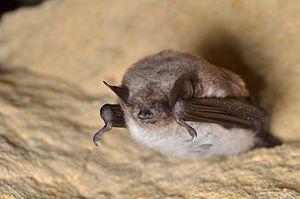
Le Murin d'Alcathoé, ou Murin d'Alcathoe, est une espèce de chauves-souris de la famille des Vespertilionidae. Appartenant au genre Myotis, il n'est distingué du Murin à moustaches qu'en 2001. Lors de sa description scientifique, ce murin n'est connu que de Grèce et de Hongrie, mais ensuite rapidement identifié dans de nombreux autres pays d'Europe, jusqu'en Espagne à l'Ouest, au Royaume-Uni et en Suède au Nord, et signalé en Azerbaïdjan à l'Est. Avec le Murin à moustaches et le Murin de Brandt, il constitue le groupe dit des « murins à museau sombre » dont la morphologie cryptique rend l'identification des espèces difficile. L'analyse des séquences ADN a permis de révéler l'existence du Murin d'Alcathoé comme espèce nouvelle et ce murin dispose d'un caryotype distinct des espèces phénotypiquement proches, mais des caractères morphologiques et acoustiques ont également été trouvés pour permettre l'identification de cette chauve-souris.